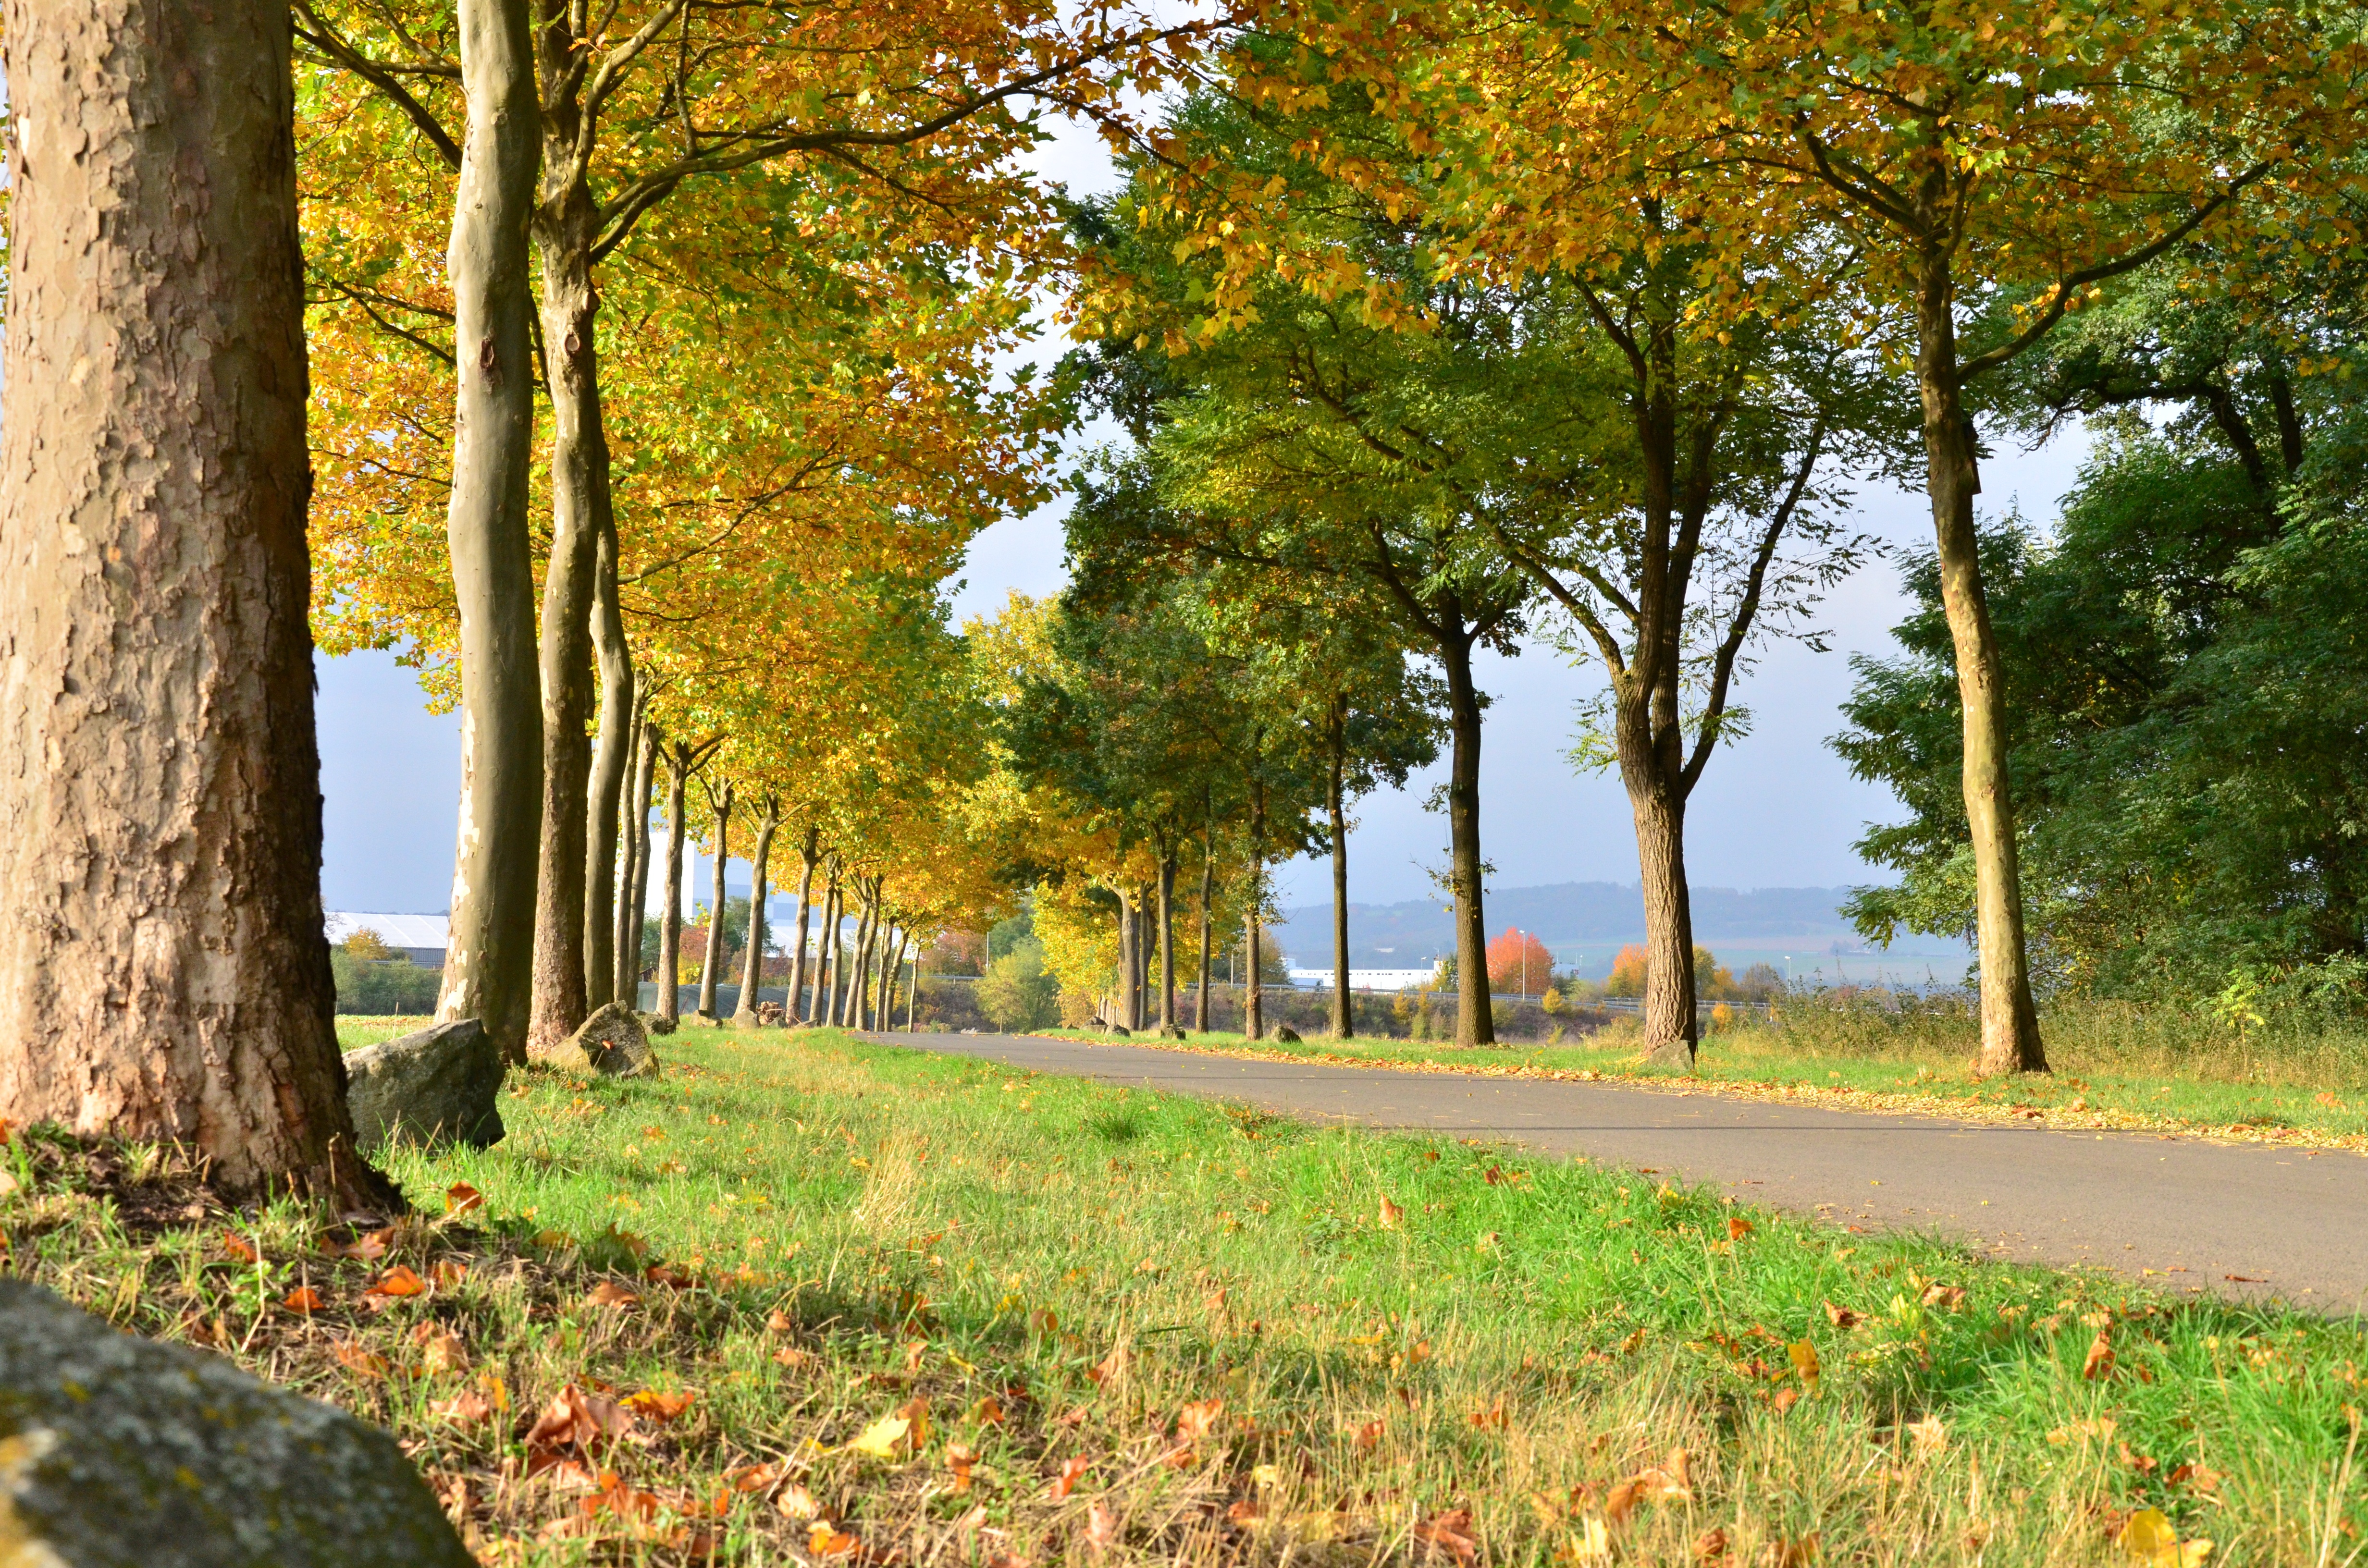
landscape, tree, nature, path, grass, branch, plant, sky, road, sunlight, leaf, alley, spring, autumn, park, yellow, leaves, bright, deciduous, grove, woodland, fall colors, autumn leaves, autumn forest, golden autumn, living nature, autumn nature, listopad, woody plant, temperate broadleaf and mixed forest